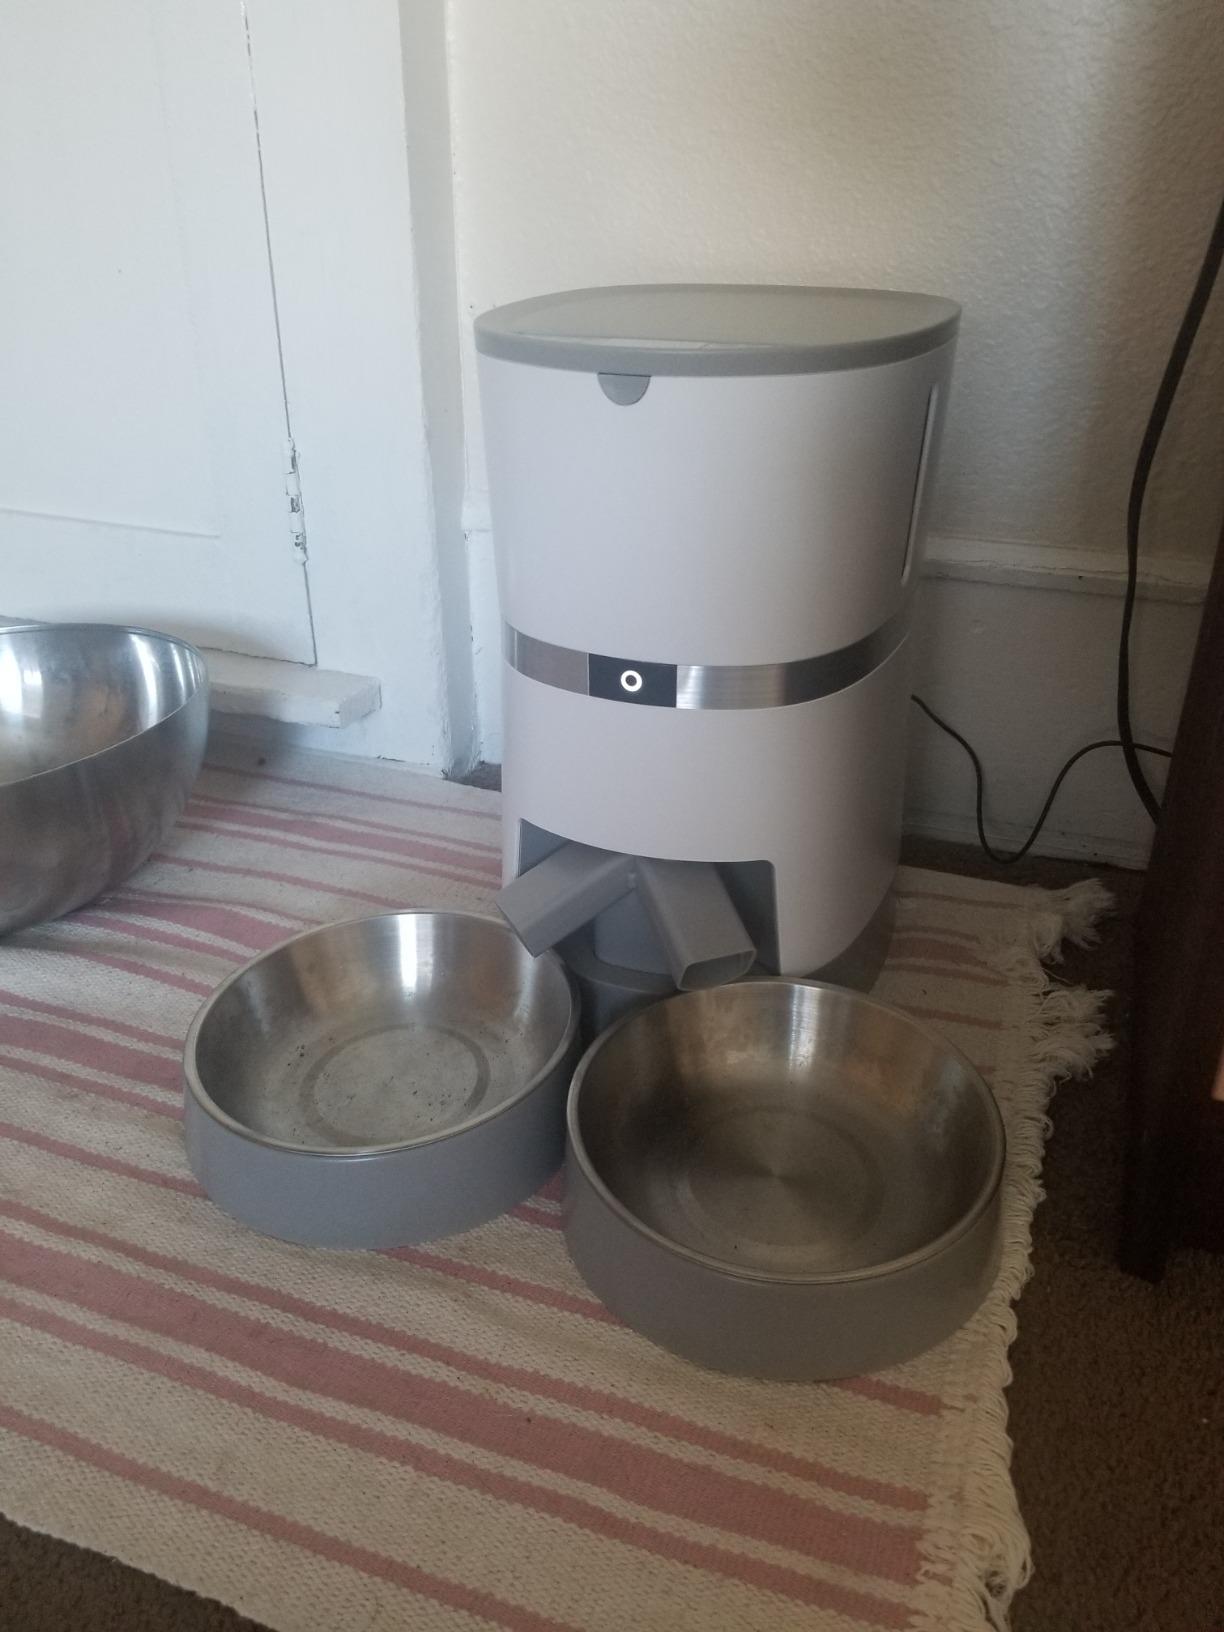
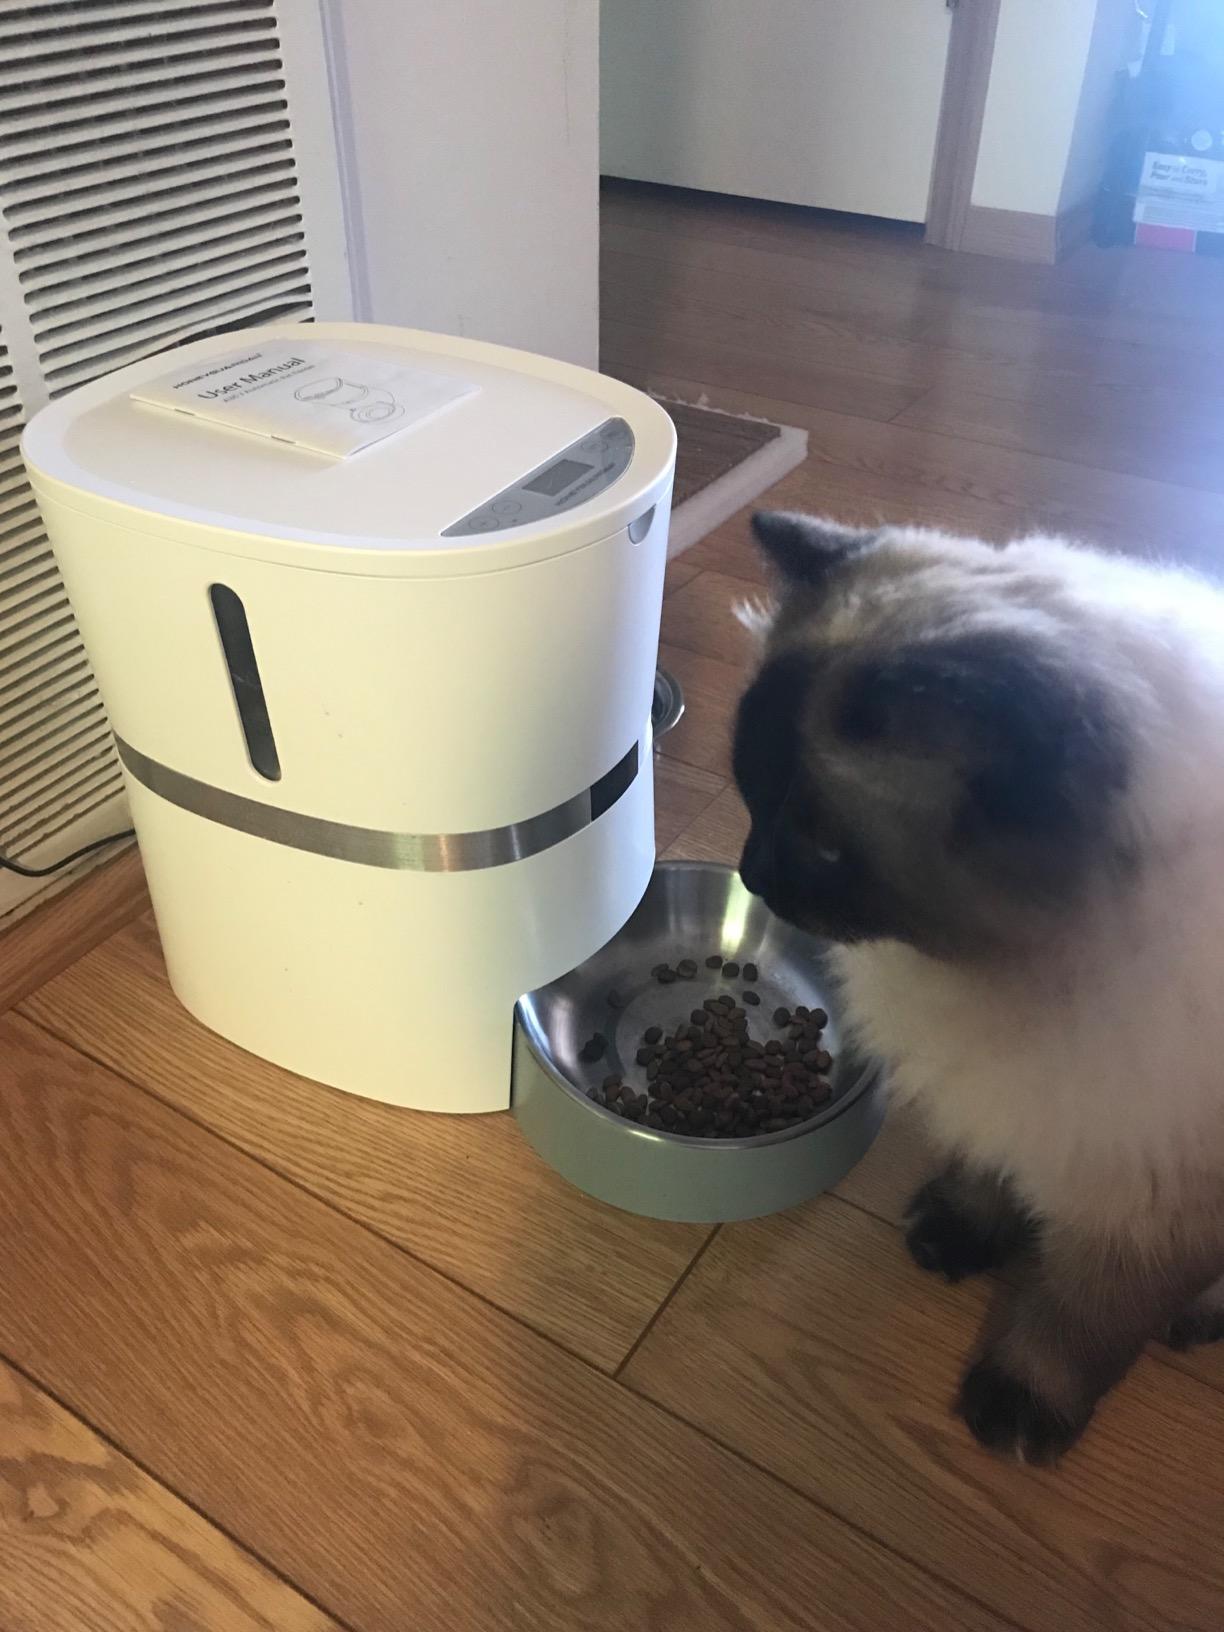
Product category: items_feeder
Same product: no